Yoginder K Alagh

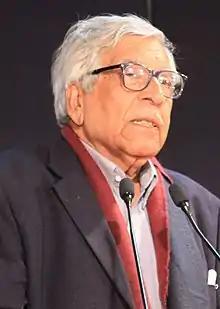
Alagh at Gujarat Vishwakosh Trust in 2020

Yoginder K. Alagh (14 February 1939 – 6 December 2022) was an Indian economist and Union Minister of Government of India. He was the Chairman of Institute of Rural Management Anand (IRMA) from 2006 to 2012. He was the Chancellor of the Central University of Gujarat, Gandhinagar.